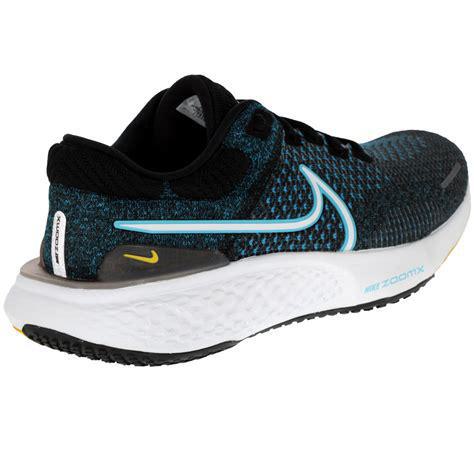
Brand: Nike
Model: Zoomx Invincible Run Flyknit